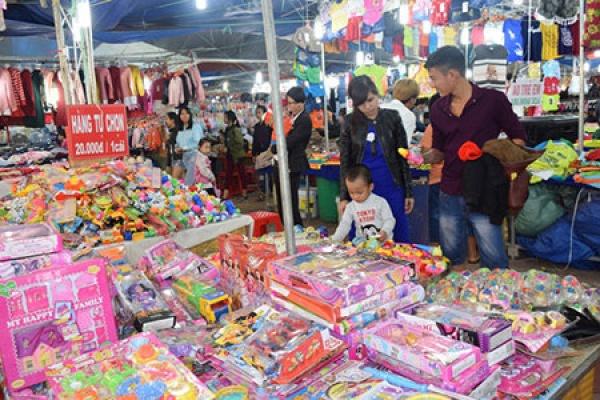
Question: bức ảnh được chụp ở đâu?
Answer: trong một khu chợ